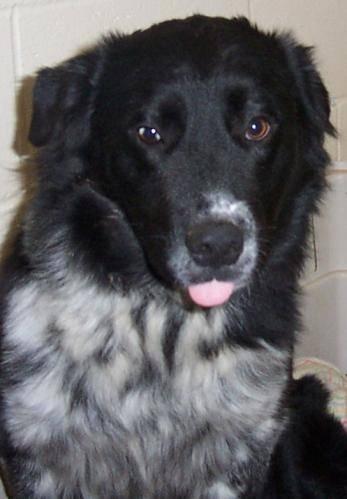
dog